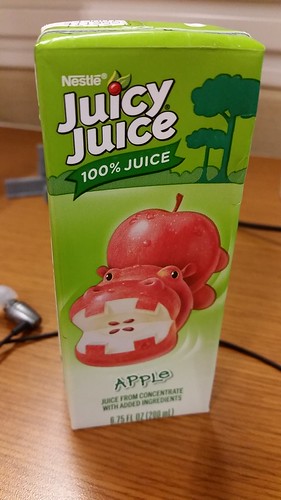
Waste category: cardboard